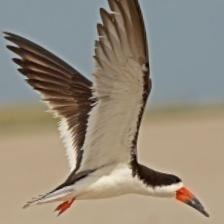
Species: BLACK SKIMMER
Scientific name: RYNCHOPS NIGER